Wagga Wagga Botanic Gardens

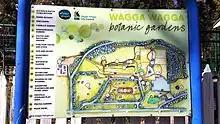
Gardens layout

Preliminary planning of the garden began in 1961. The gardens were established in 1969 and occupied 8.9 hectares.